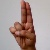
The image shows a hand gesture representing the letter 'U' in Indian Sign Language.